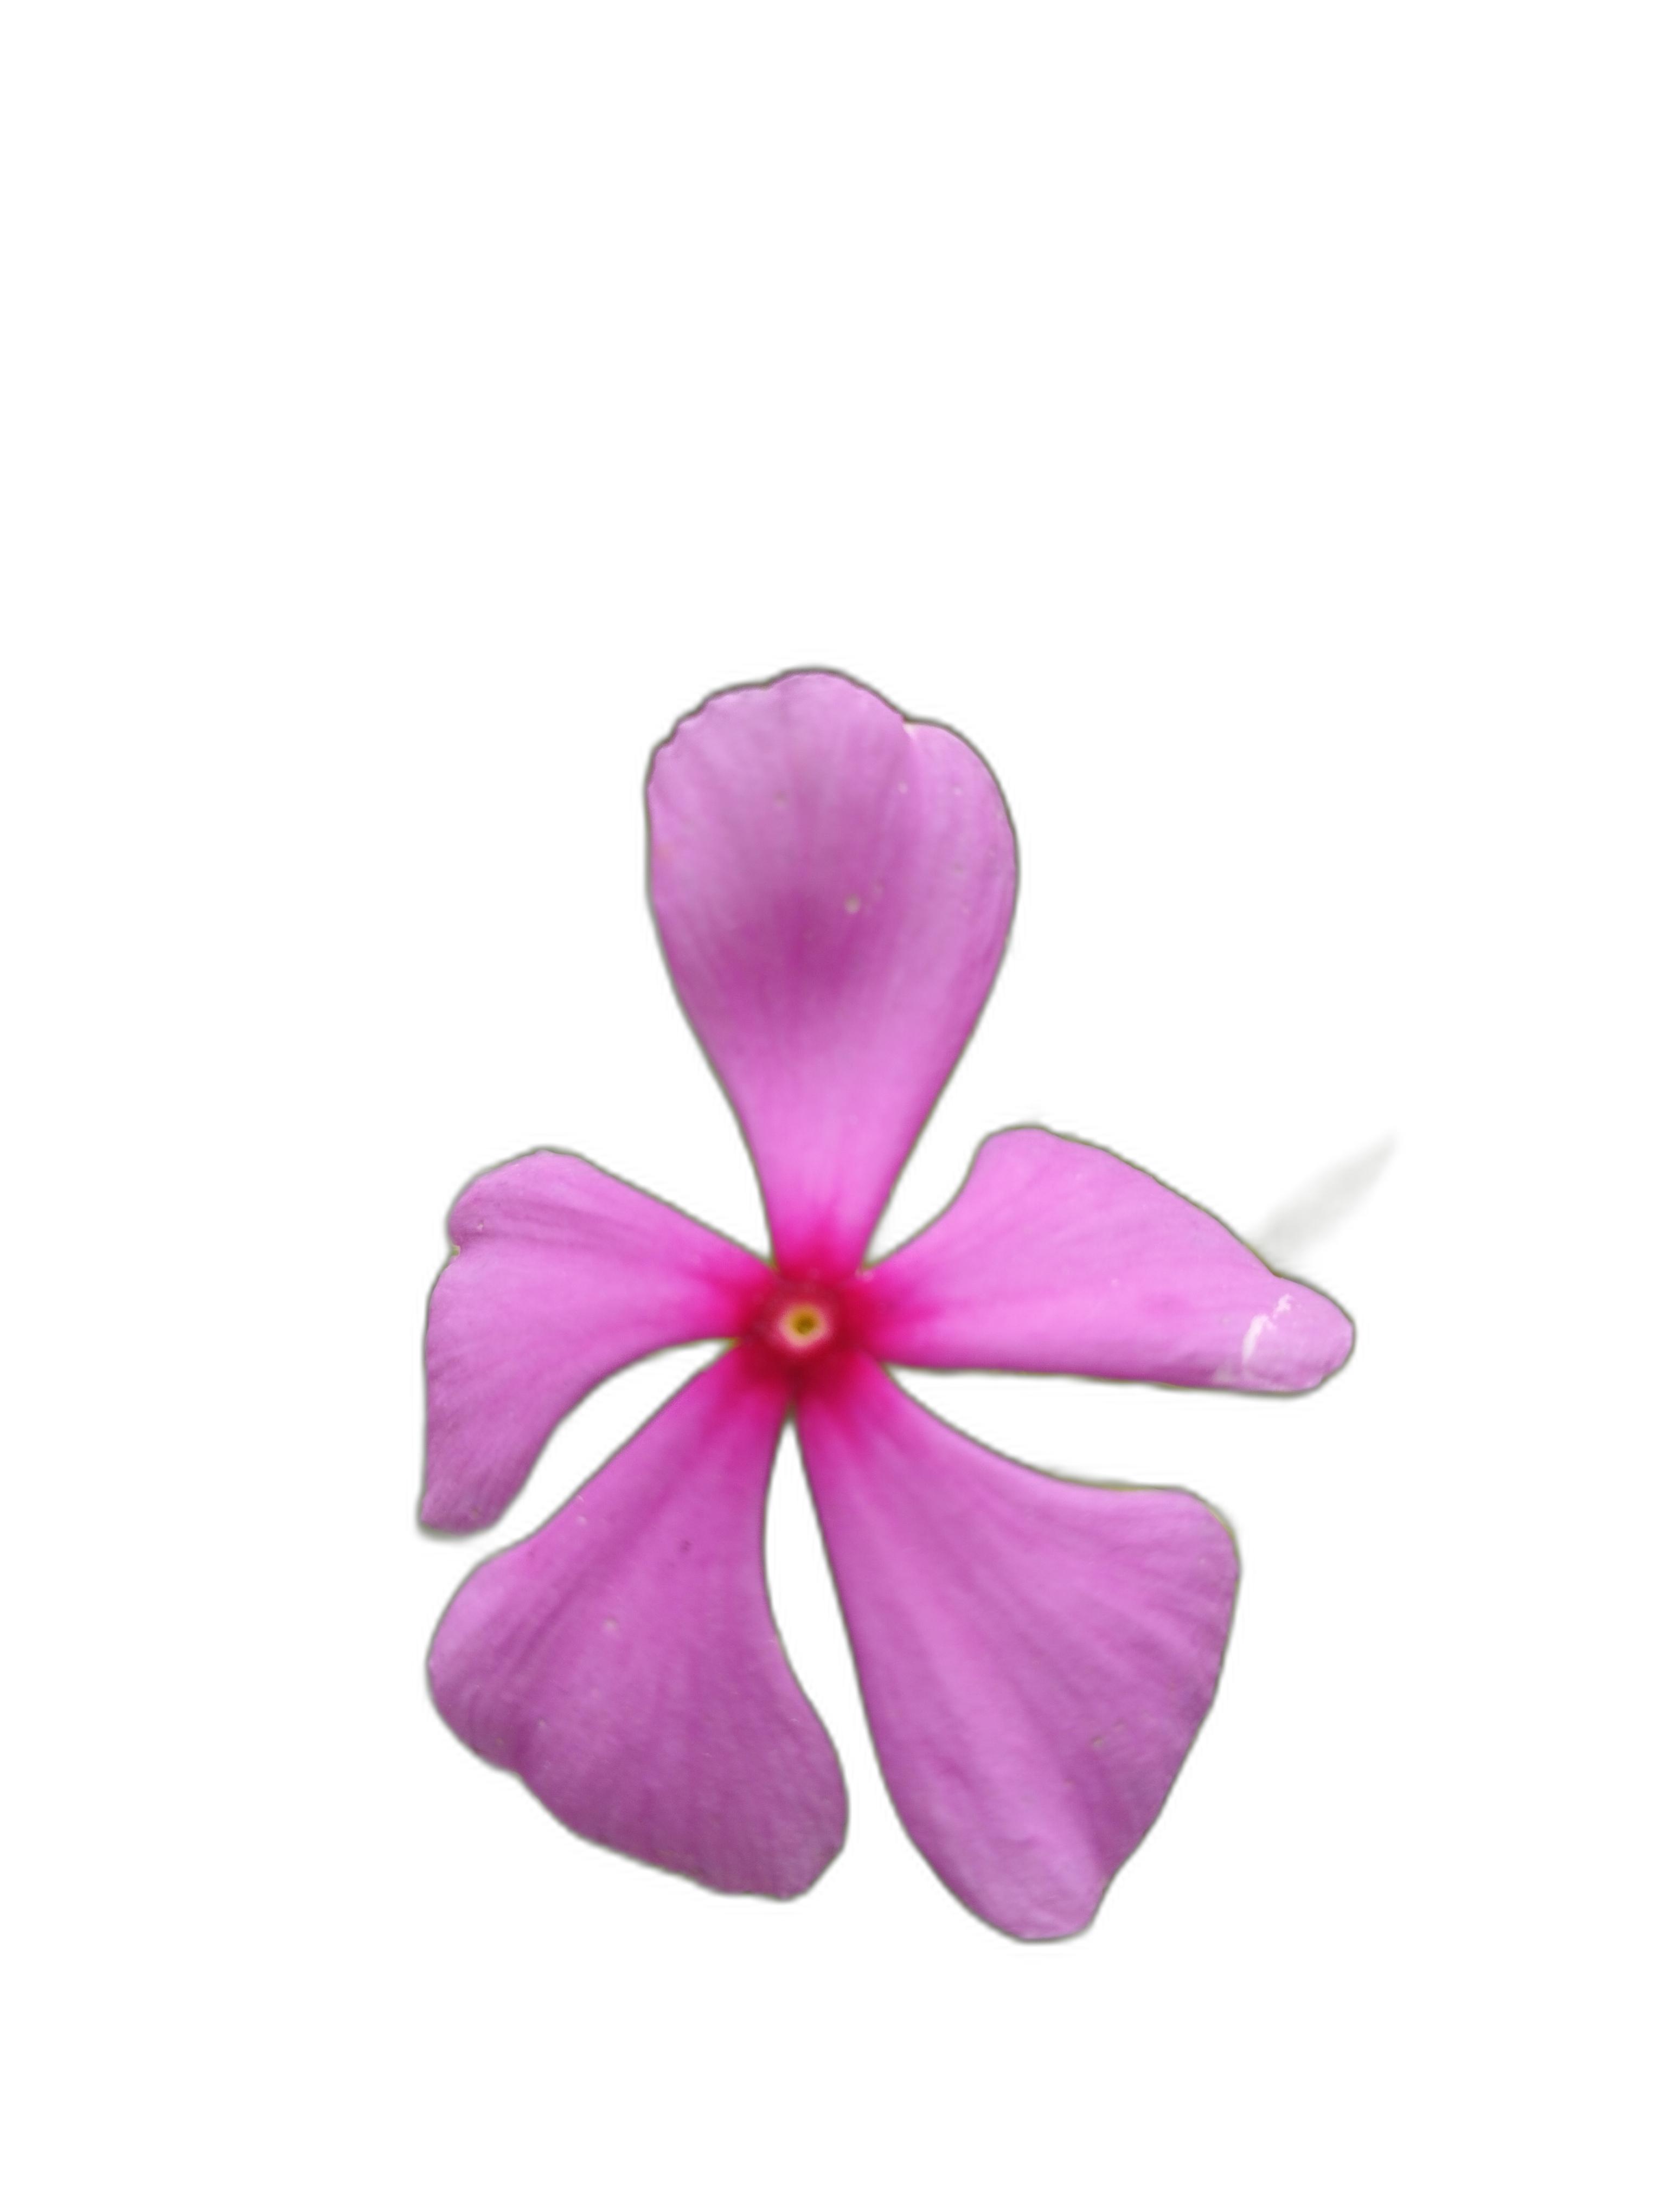
Label: Madagascar periwinkle